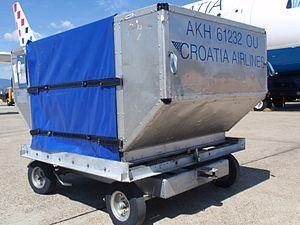
La famille Airbus A320 regroupe quatre avions de ligne moyen-courriers conçus et fabriqués par Airbus depuis 1987. Le premier appareil est l'A320, qui donne son nom à la famille, suivi de deux versions raccourcies, les A318 et A319, et d'une version rallongée, l'A321. L'A321 et l'A320 sont disponibles en version fret et les A318, A319 et A320 sont disponibles en version d'affaires.